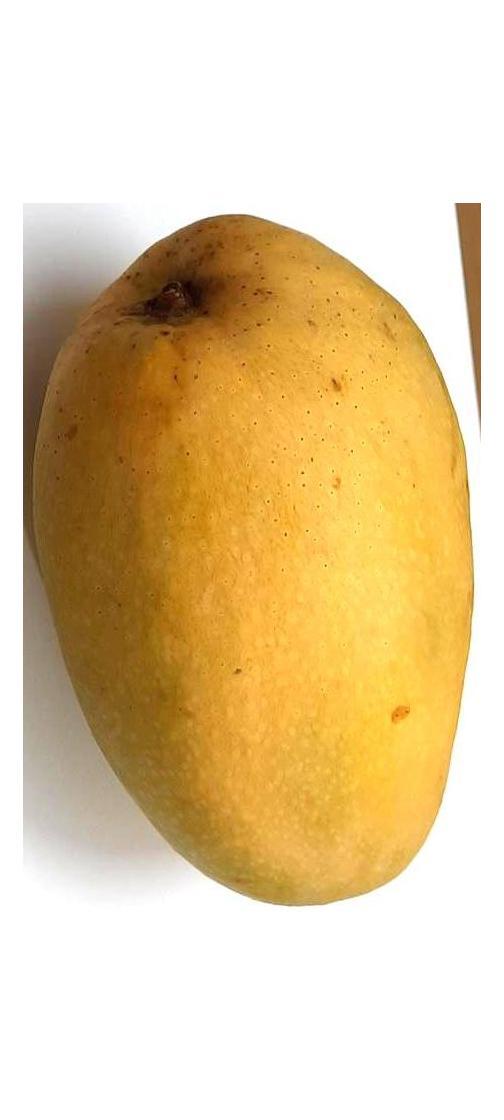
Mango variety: Fazli Shurmai